DJ Static (Danish DJ)

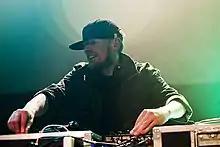
DJ Static

Thorbjørn Schwarz, better known by his stage name DJ Static or just Static is a Danish DJ, producer, and event organizer. He is co-founder, in partnership with Rasmus Lauridsen, of City Hall Music, a Danish record label. In 2012, he released his debut album "Rolig under pres" that reached the top of the Danish Albums Chart in its initial week of release.